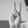
ASL letter: V